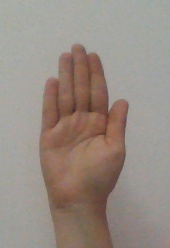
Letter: seen